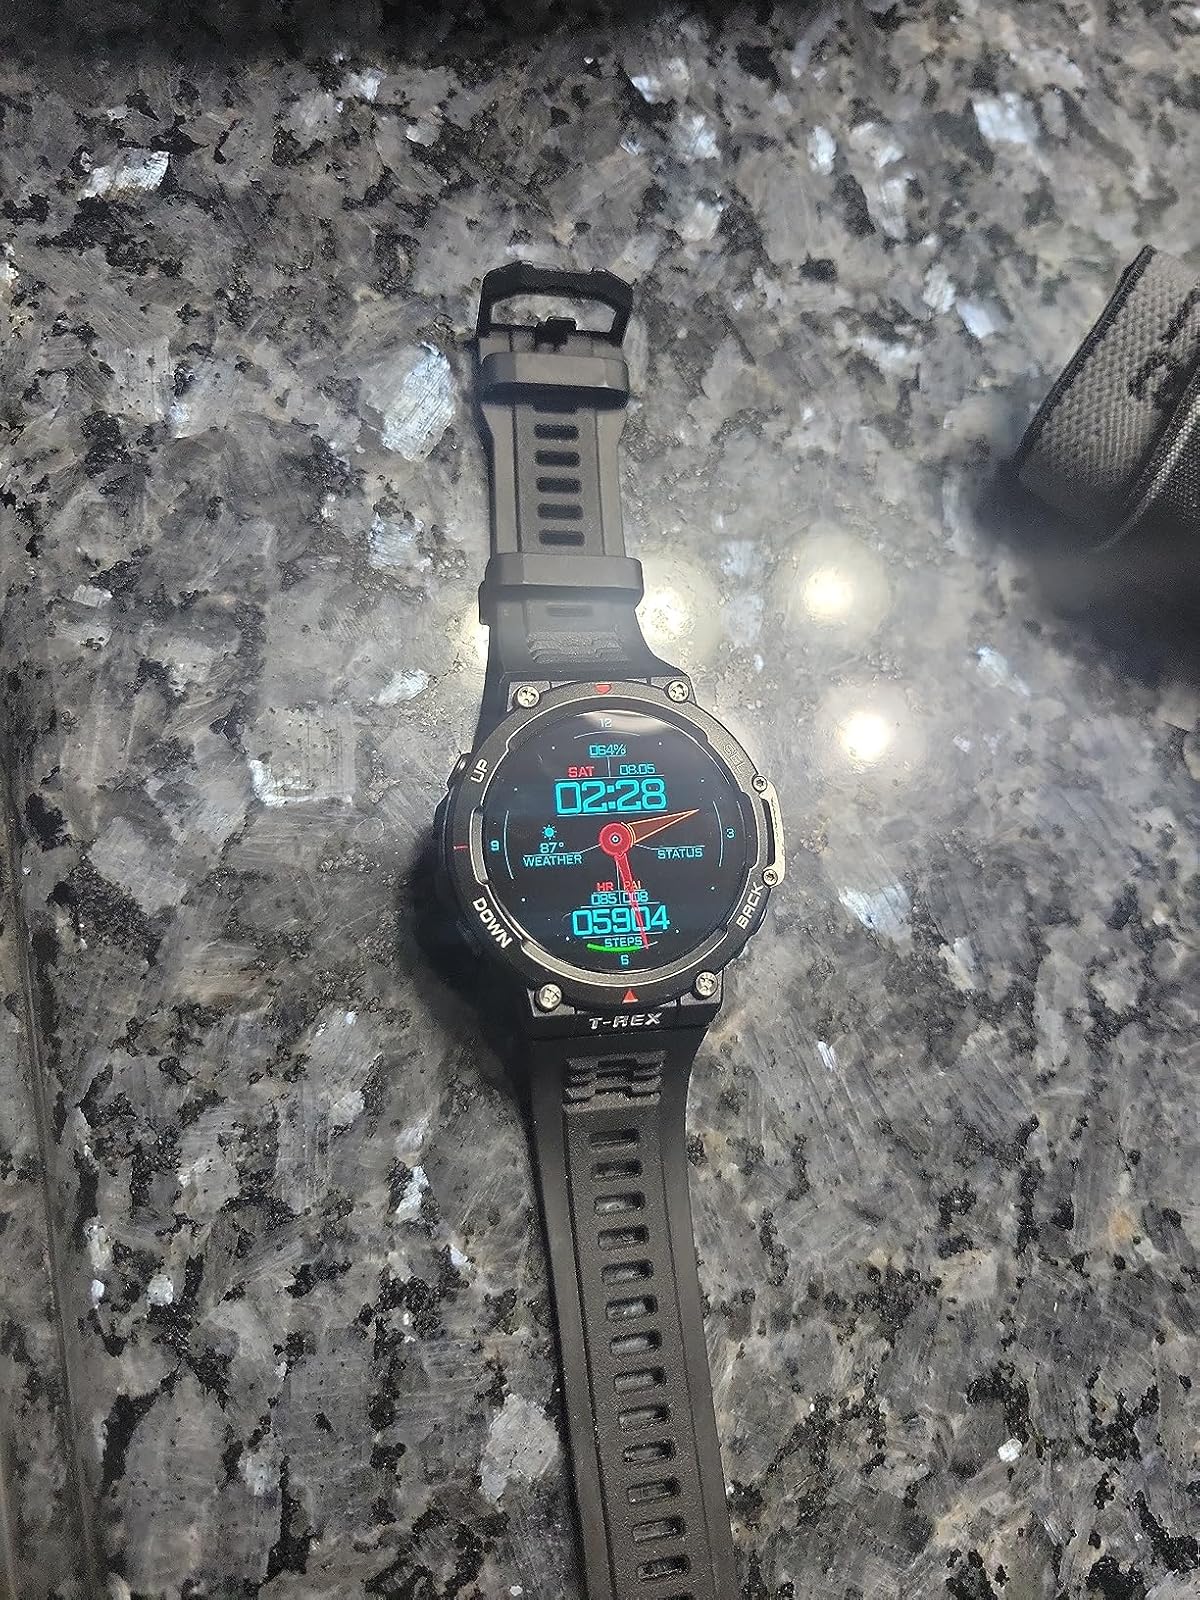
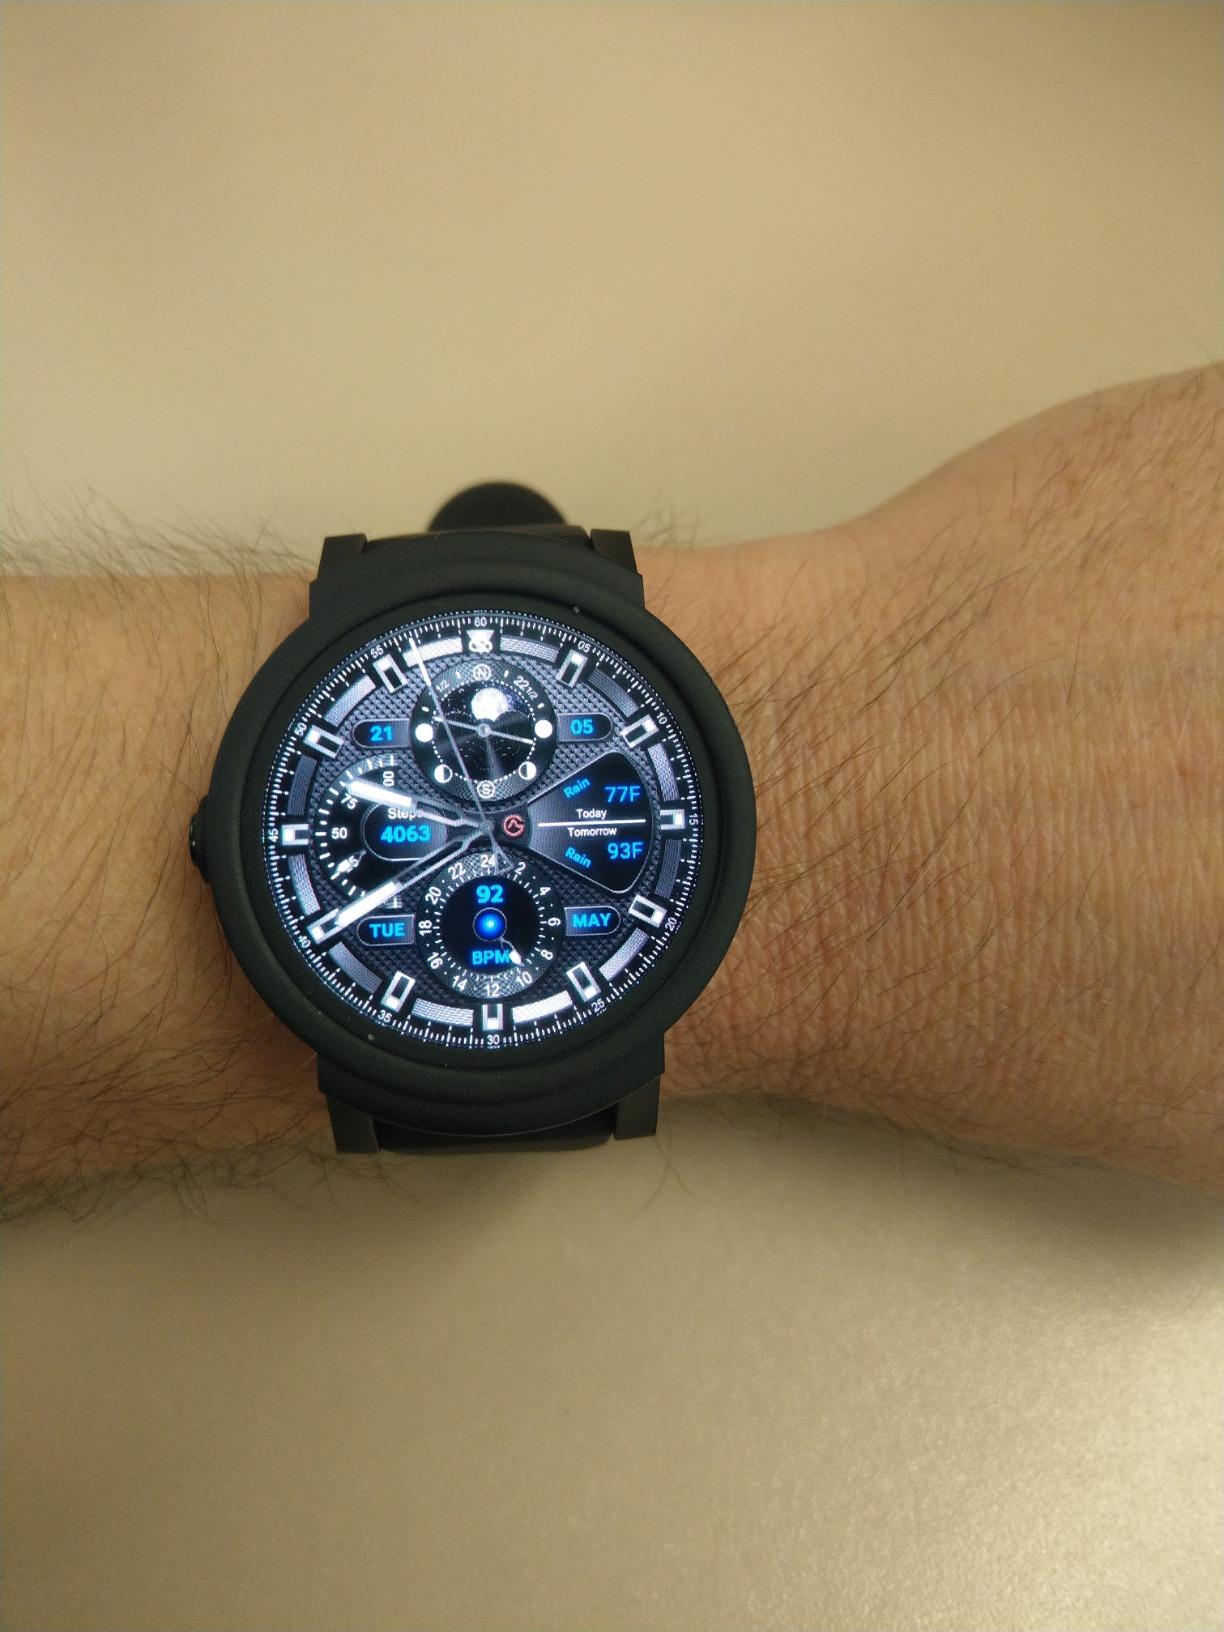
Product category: smartwatch
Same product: no